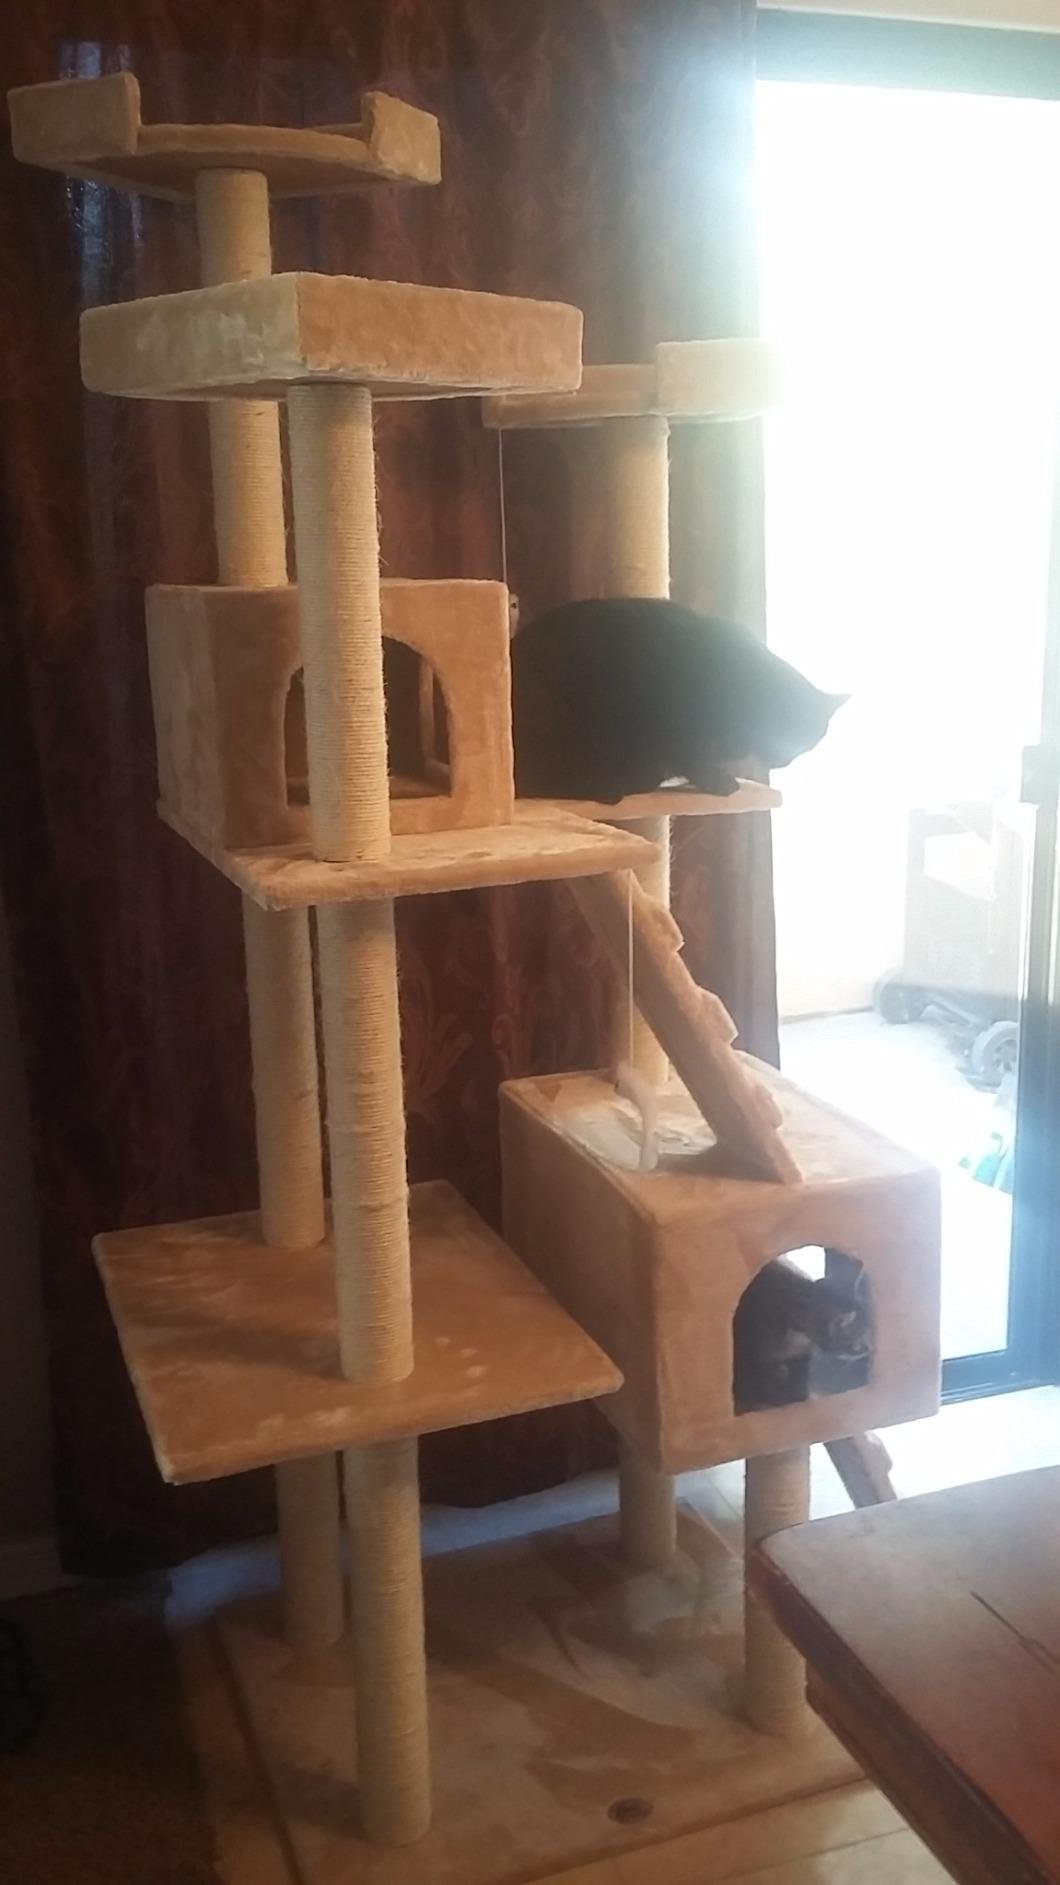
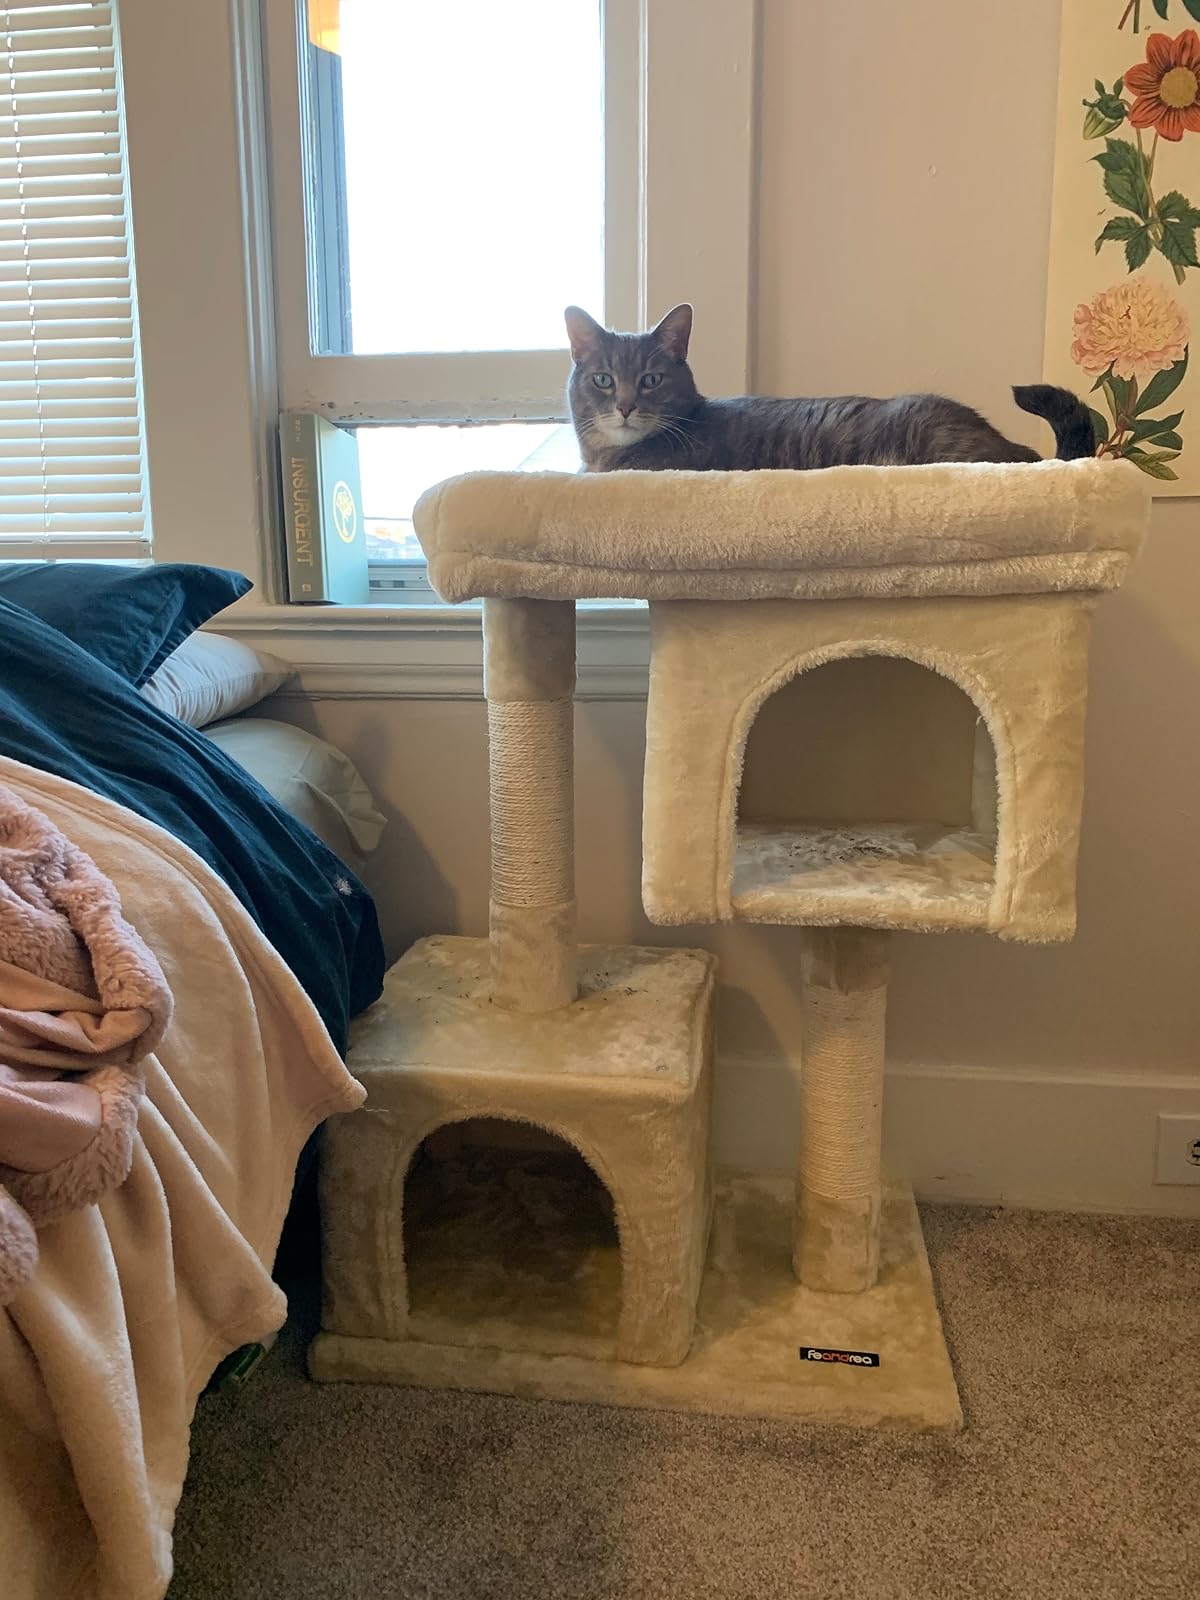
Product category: items_cat tree
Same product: no